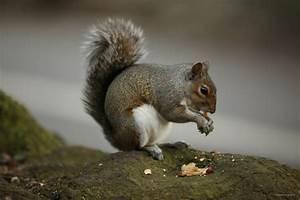
squirrel